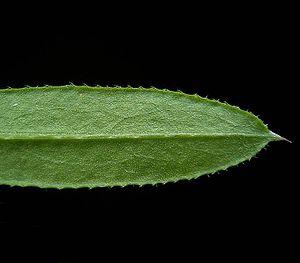
Le Gaillet gratteron est une plante herbacée très commune de la famille des Rubiacées.